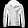
Label: Coat